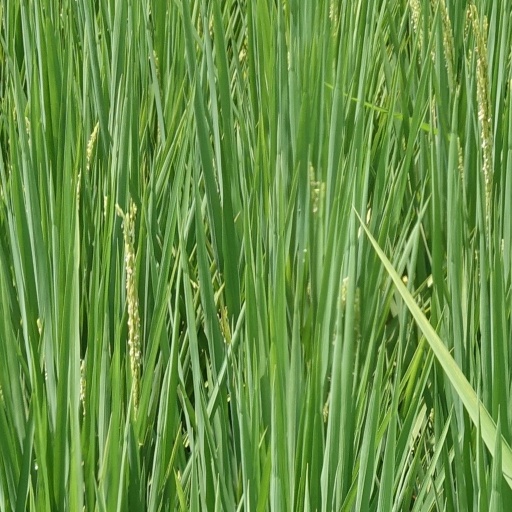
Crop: rice